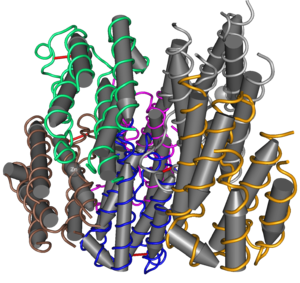
Les interférons sont des protéines. Ils sont naturellement produits par les cellules du système immunitaire, mais également par d'autres types cellulaires en fonction des sous types.